The Legion (film)

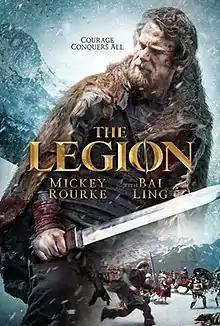
Film poster

The Legion is a 2020 Spanish-American action adventure film directed by Jose Magan, and featuring Mickey Rourke and Bai Ling. It is based on the war between Rome and Parthian Empire in Armenia from 58 to 63 AD.